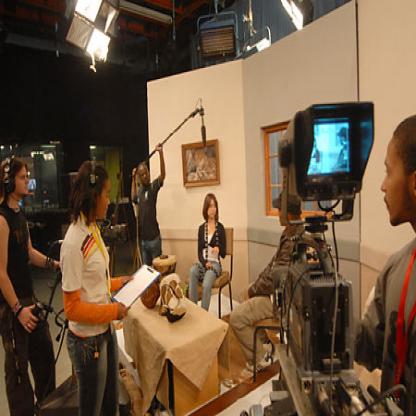
Scene: Indoor